List of birds of California

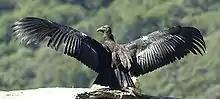
California condor

The family Ardeidae contains the herons, egrets, and bitterns. Herons and egrets are medium to large wading birds with long necks and legs. Bitterns tend to be shorter-necked and more secretive. Members of Ardeidae fly with their necks retracted, unlike other long-necked birds such as storks, ibises, and spoonbills.